Guido Vandone

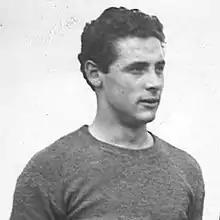
Guido Vandone in 1949

Guido Vandone (18 February 1930 – 31 July 2019) was an Italian professional footballer who played as a goalkeeper for Torino, Savona, Prato, Lecce and Cuneo.